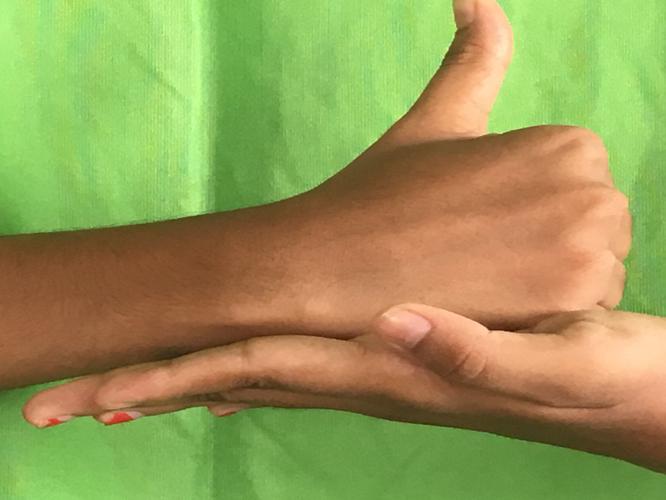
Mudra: Shivalinga
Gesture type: double_hand